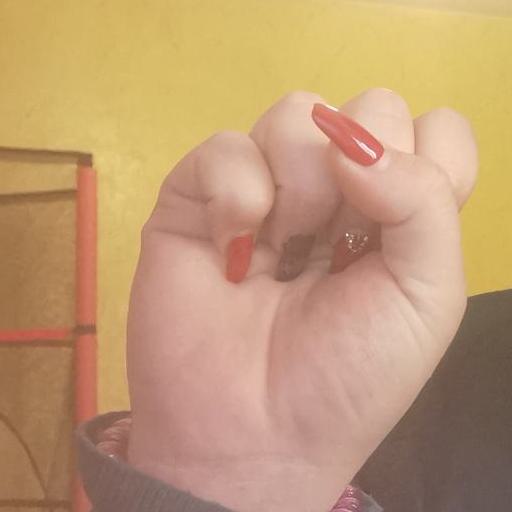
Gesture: fist